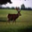
Label: deer